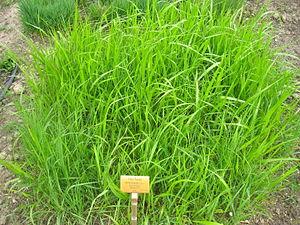
Les Diarrheneae sont une tribu de plantes monocotylédones de la famille des Poaceae, sous-famille des Pooideae.